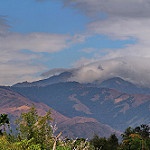
Label: mountain